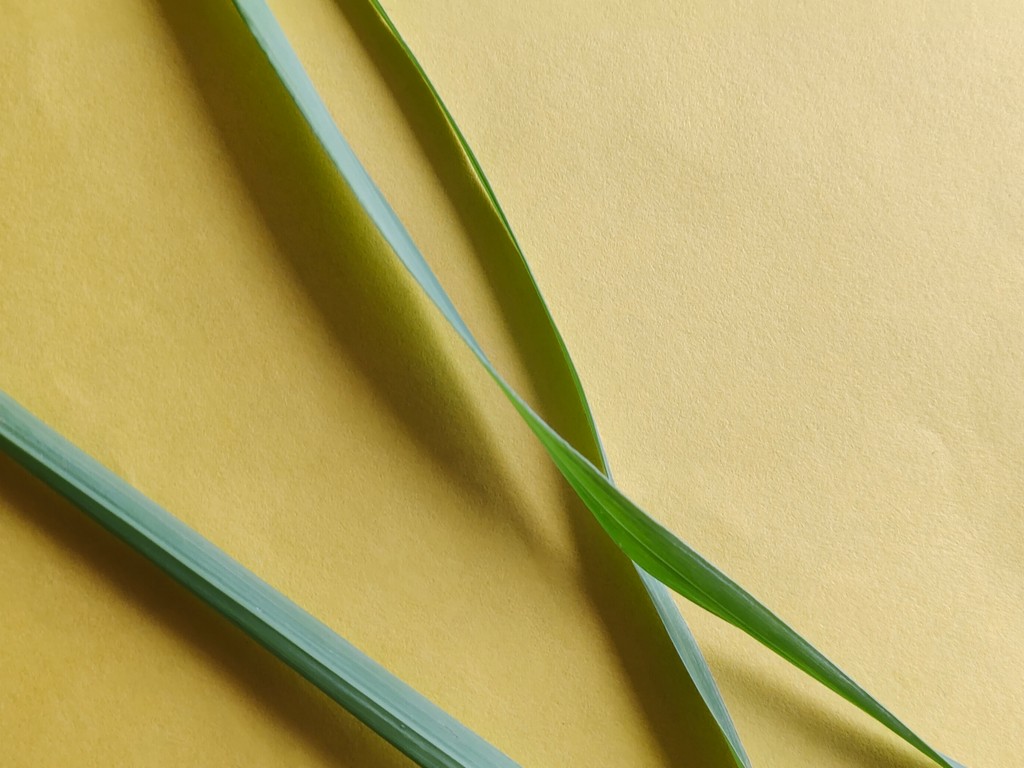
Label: Healthy